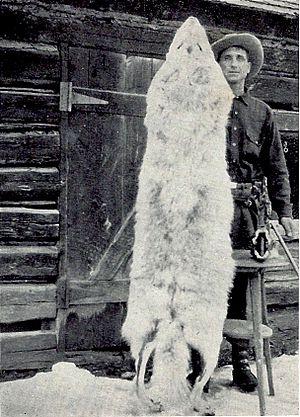
Le Loup, aussi appelé Loup commun ou Loup gris, est l'espèce de canidés la plus répandue. L'appellation la plus courante est « loup » tout court, bien que ce nom désigne également d'autres canidés.